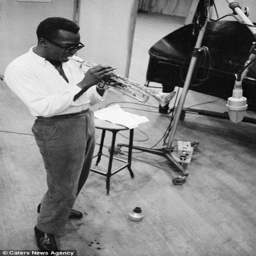
bebop artist , the single most dominating figure in jazz for the second half of the 20th century